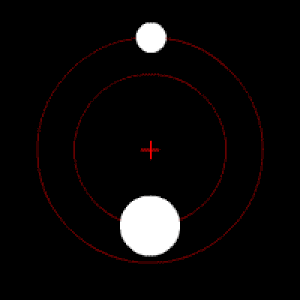
Omløbsbane
To cirkulære objekter i kredsløb om et fælles punkt
En planetbane er den bane, eller "rute", en planet følger under sit kredsløb omkring Solen, en anden stjerne eller et andet himmellegeme. Alle de planetbaner, vi kender inden for vores eget solsystem, har tilnærmelsesvist form som en ellipse jf. Keplers love, selv om de fleste af dem ikke er langt fra at være helt runde som en cirkel. Dertil kommer, at der i Solsystemet er otte planeter, deres måner samt utallige småplaneter, kometer, og sten- og støvpartikler, som alle udøver en større eller mindre massetiltrækning på hinanden; især de store planeter perturberer, eller "forstyrrer", andre planeter og himmellegemers baner i Solsystemet.